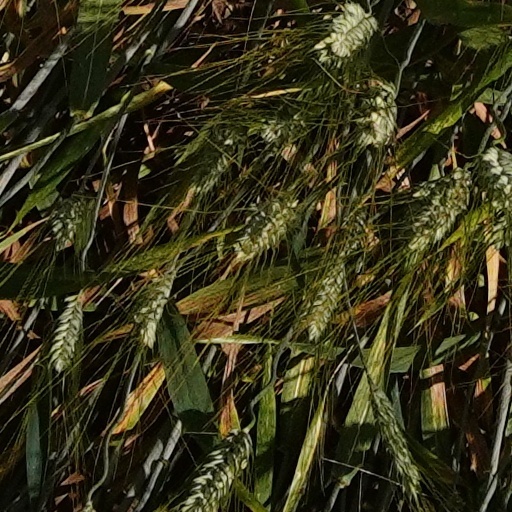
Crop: wheat